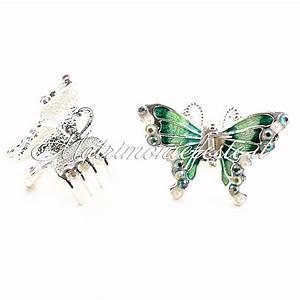
butterfly